Honda e

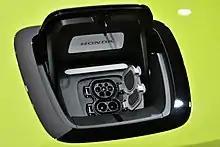
CCS Combo 2 connector charging port

The e features an electric motor at the rear, offering a power output of either ; both variants offer of torque. According to Honda testing, the car can accelerate from in 8.3 seconds. The e offers a 'Sport Mode' to sharpen acceleration response and can be driven in 'Single Pedal Control' mode, where releasing the accelerator will engage the regenerative braking system, slowing the car without using a separate brake pedal. Rumours of a potential higher-performance variant were quashed at the car's debut in Frankfurt.